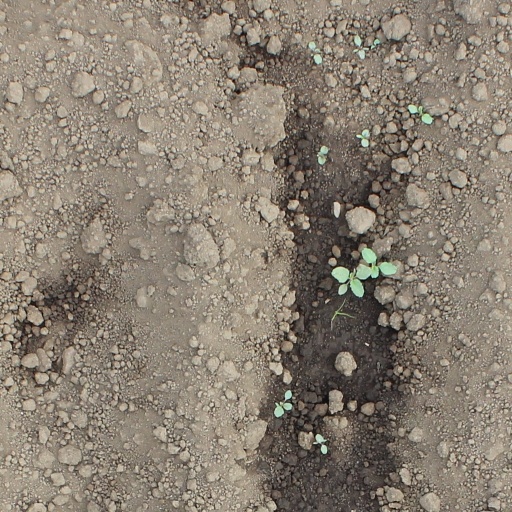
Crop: soybean